Usage share of web browsers

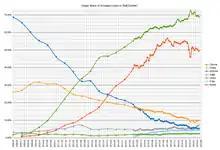
Usage share of web browsers according to StatCounter from 2008-07 to 2019-05

StatCounter statistics are directly derived from hits (not unique visitors) from 3 million sites using StatCounter totaling more than 15 billion hits per month. No weightings are used.